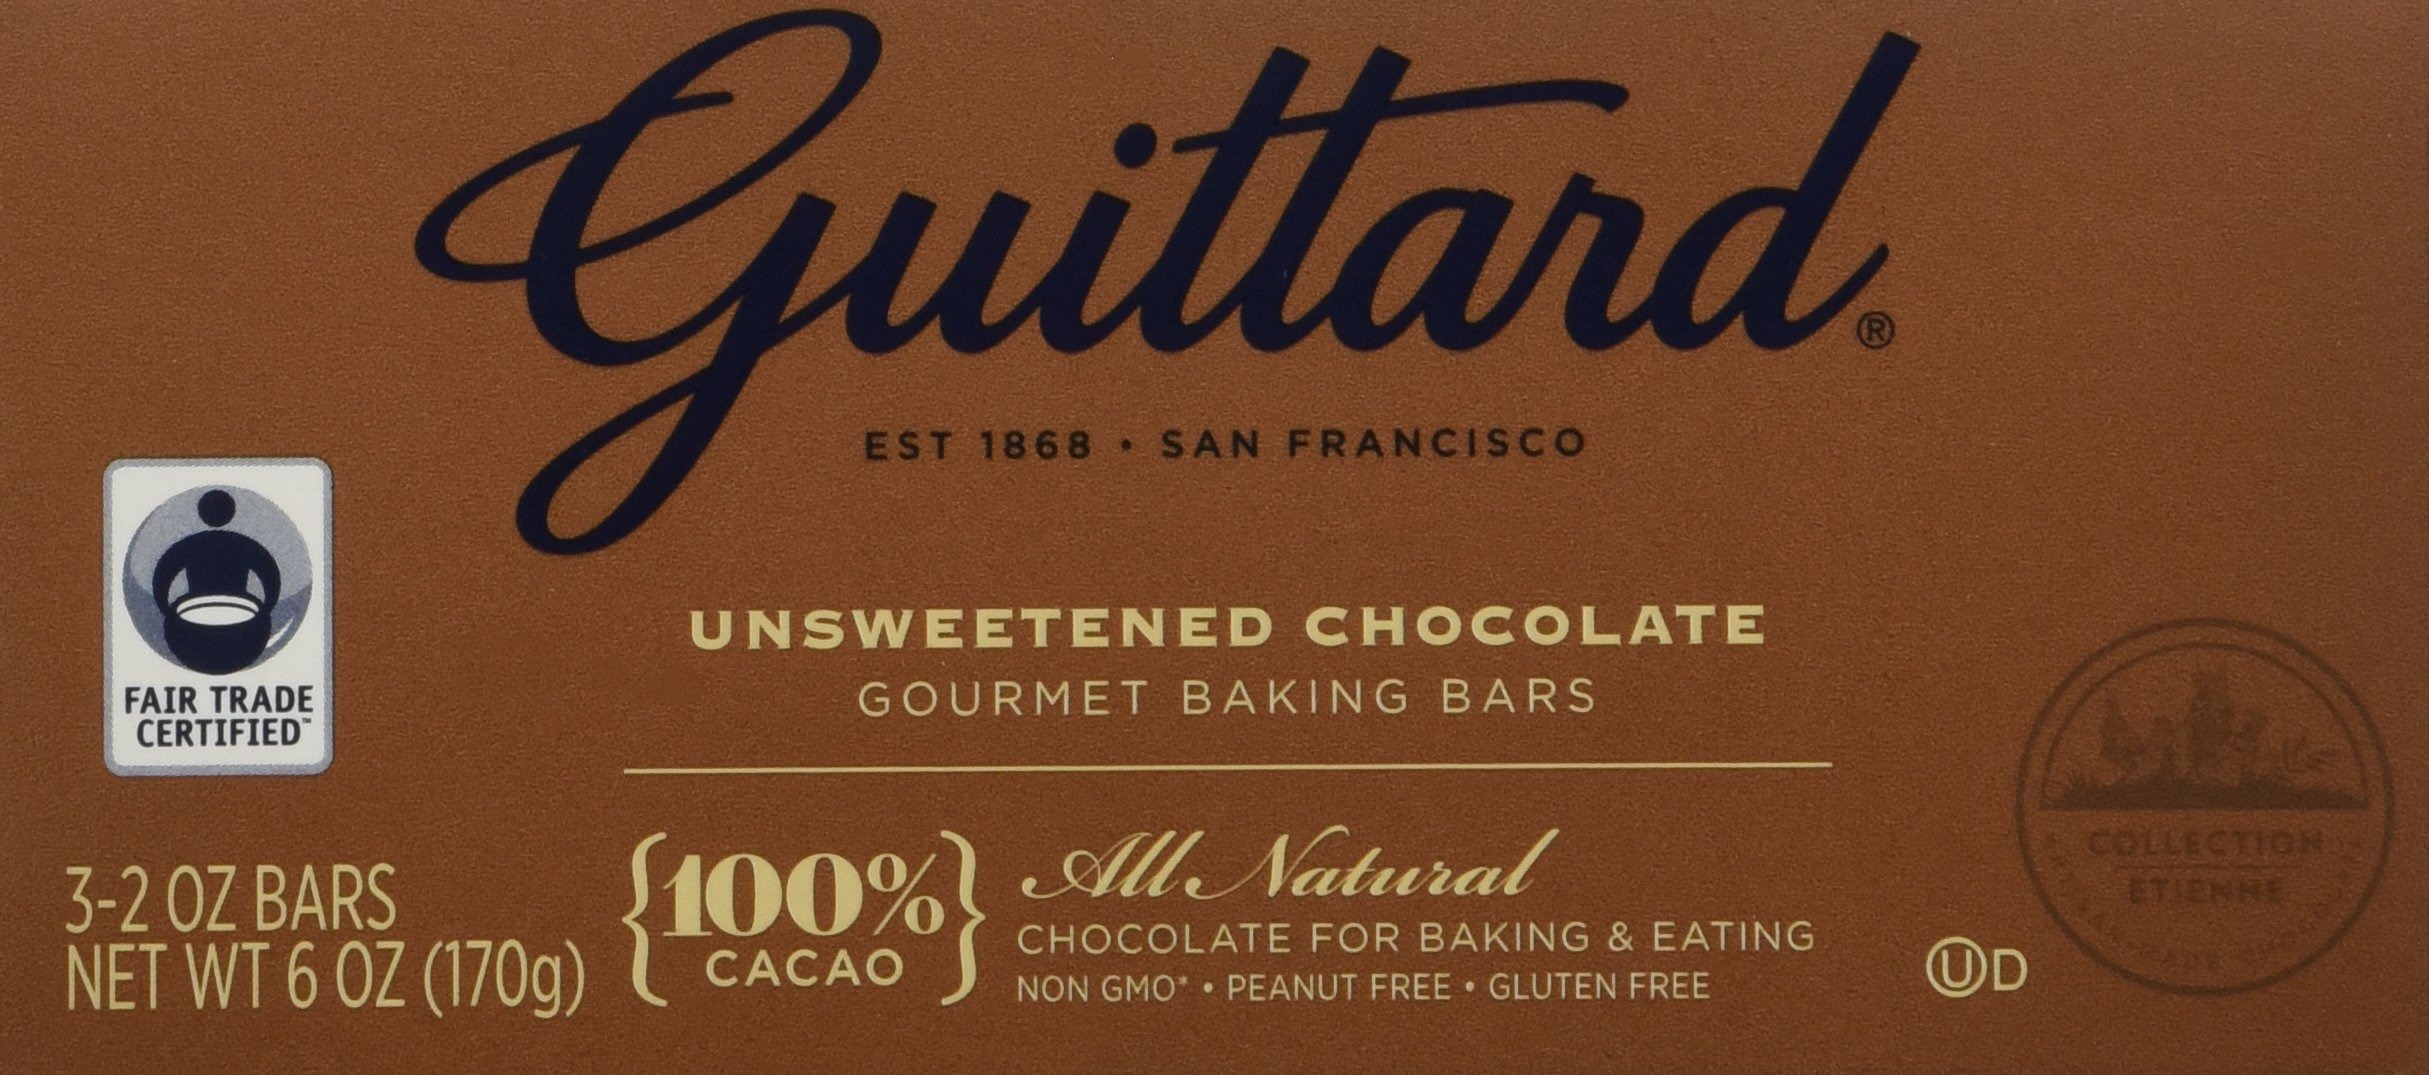
Item Name: Guittard, 100% Unsweetened Chocolate Baking Bar, 6oz Package (Pack of 4)4
Bullet Point 1: Guittard **Heat Sensitive Item, See Seller Details about refunds before ordering during the Summer Months**
Bullet Point 2: 100% Unsweetened Chocolate
Bullet Point 3: Baking Bar
Bullet Point 4: 6oz Package (3-2oz Bars)
Bullet Point 5: Pack of 4
Product Description: Guittard, 100% Unsweetened Chocolate Baking Bar, 6oz Package (Pack of 4)
Value: 24.0
Unit: ounce

Price: 12.99